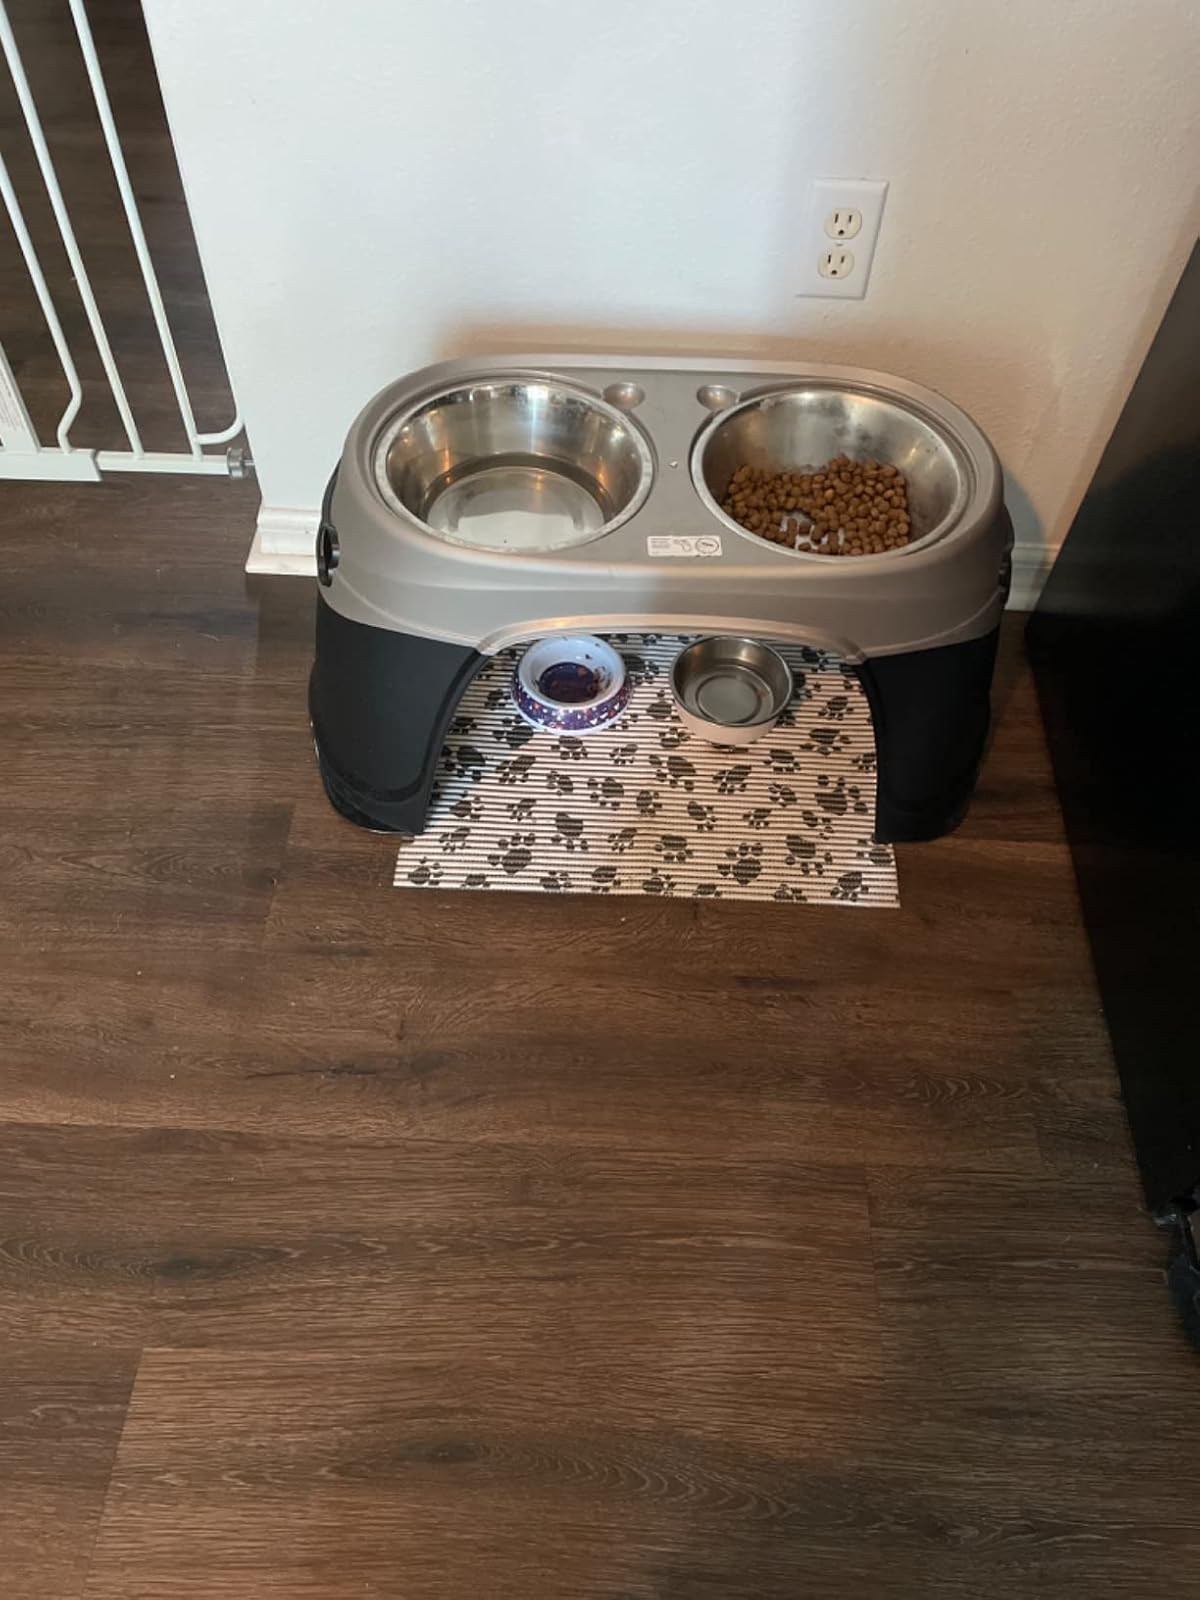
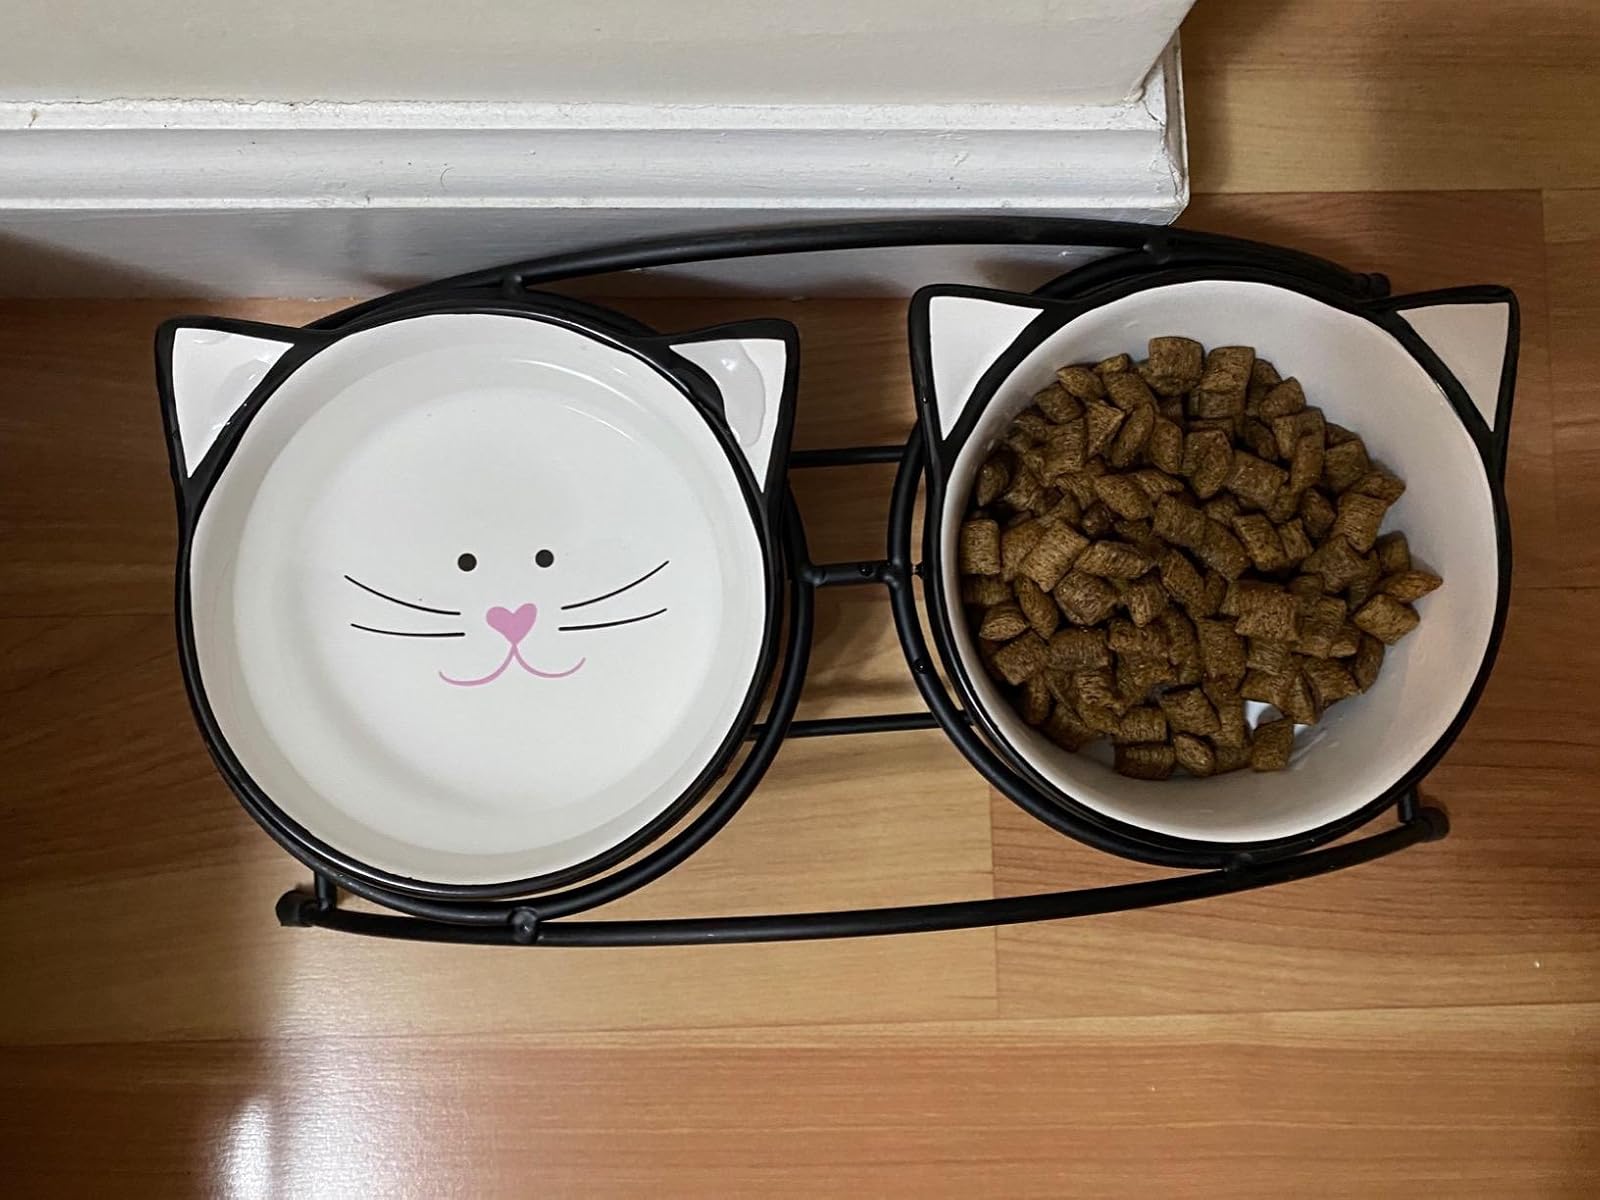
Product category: items_bowl
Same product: no